Battle of Puerto Caballos (1603)

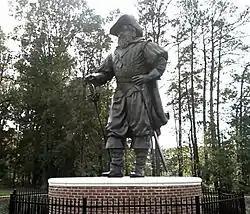
A statue of Christopher Newport at the Christopher Newport University

Eventually, both groups departed with "San Juan Bautista" as their sole prize, "Rosario" being left behind a stripped and burnt hulk. The French headed back to Hispaniola while the English steered downwind towards Cuba. Puerto Caballos had been raided a number of times, but after suffering its biggest attack was left devastated and never fully recovered.